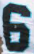
Number: 6